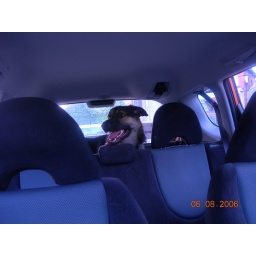
Sadie sits in her seat in the car after a day at the dog park. August 2006.